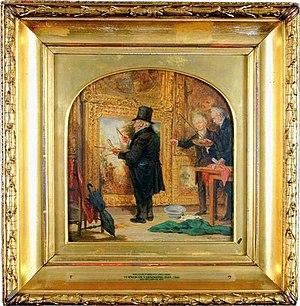
Le vernissage est l’inauguration privée d’une exposition artistique, la veille de son ouverture officielle.